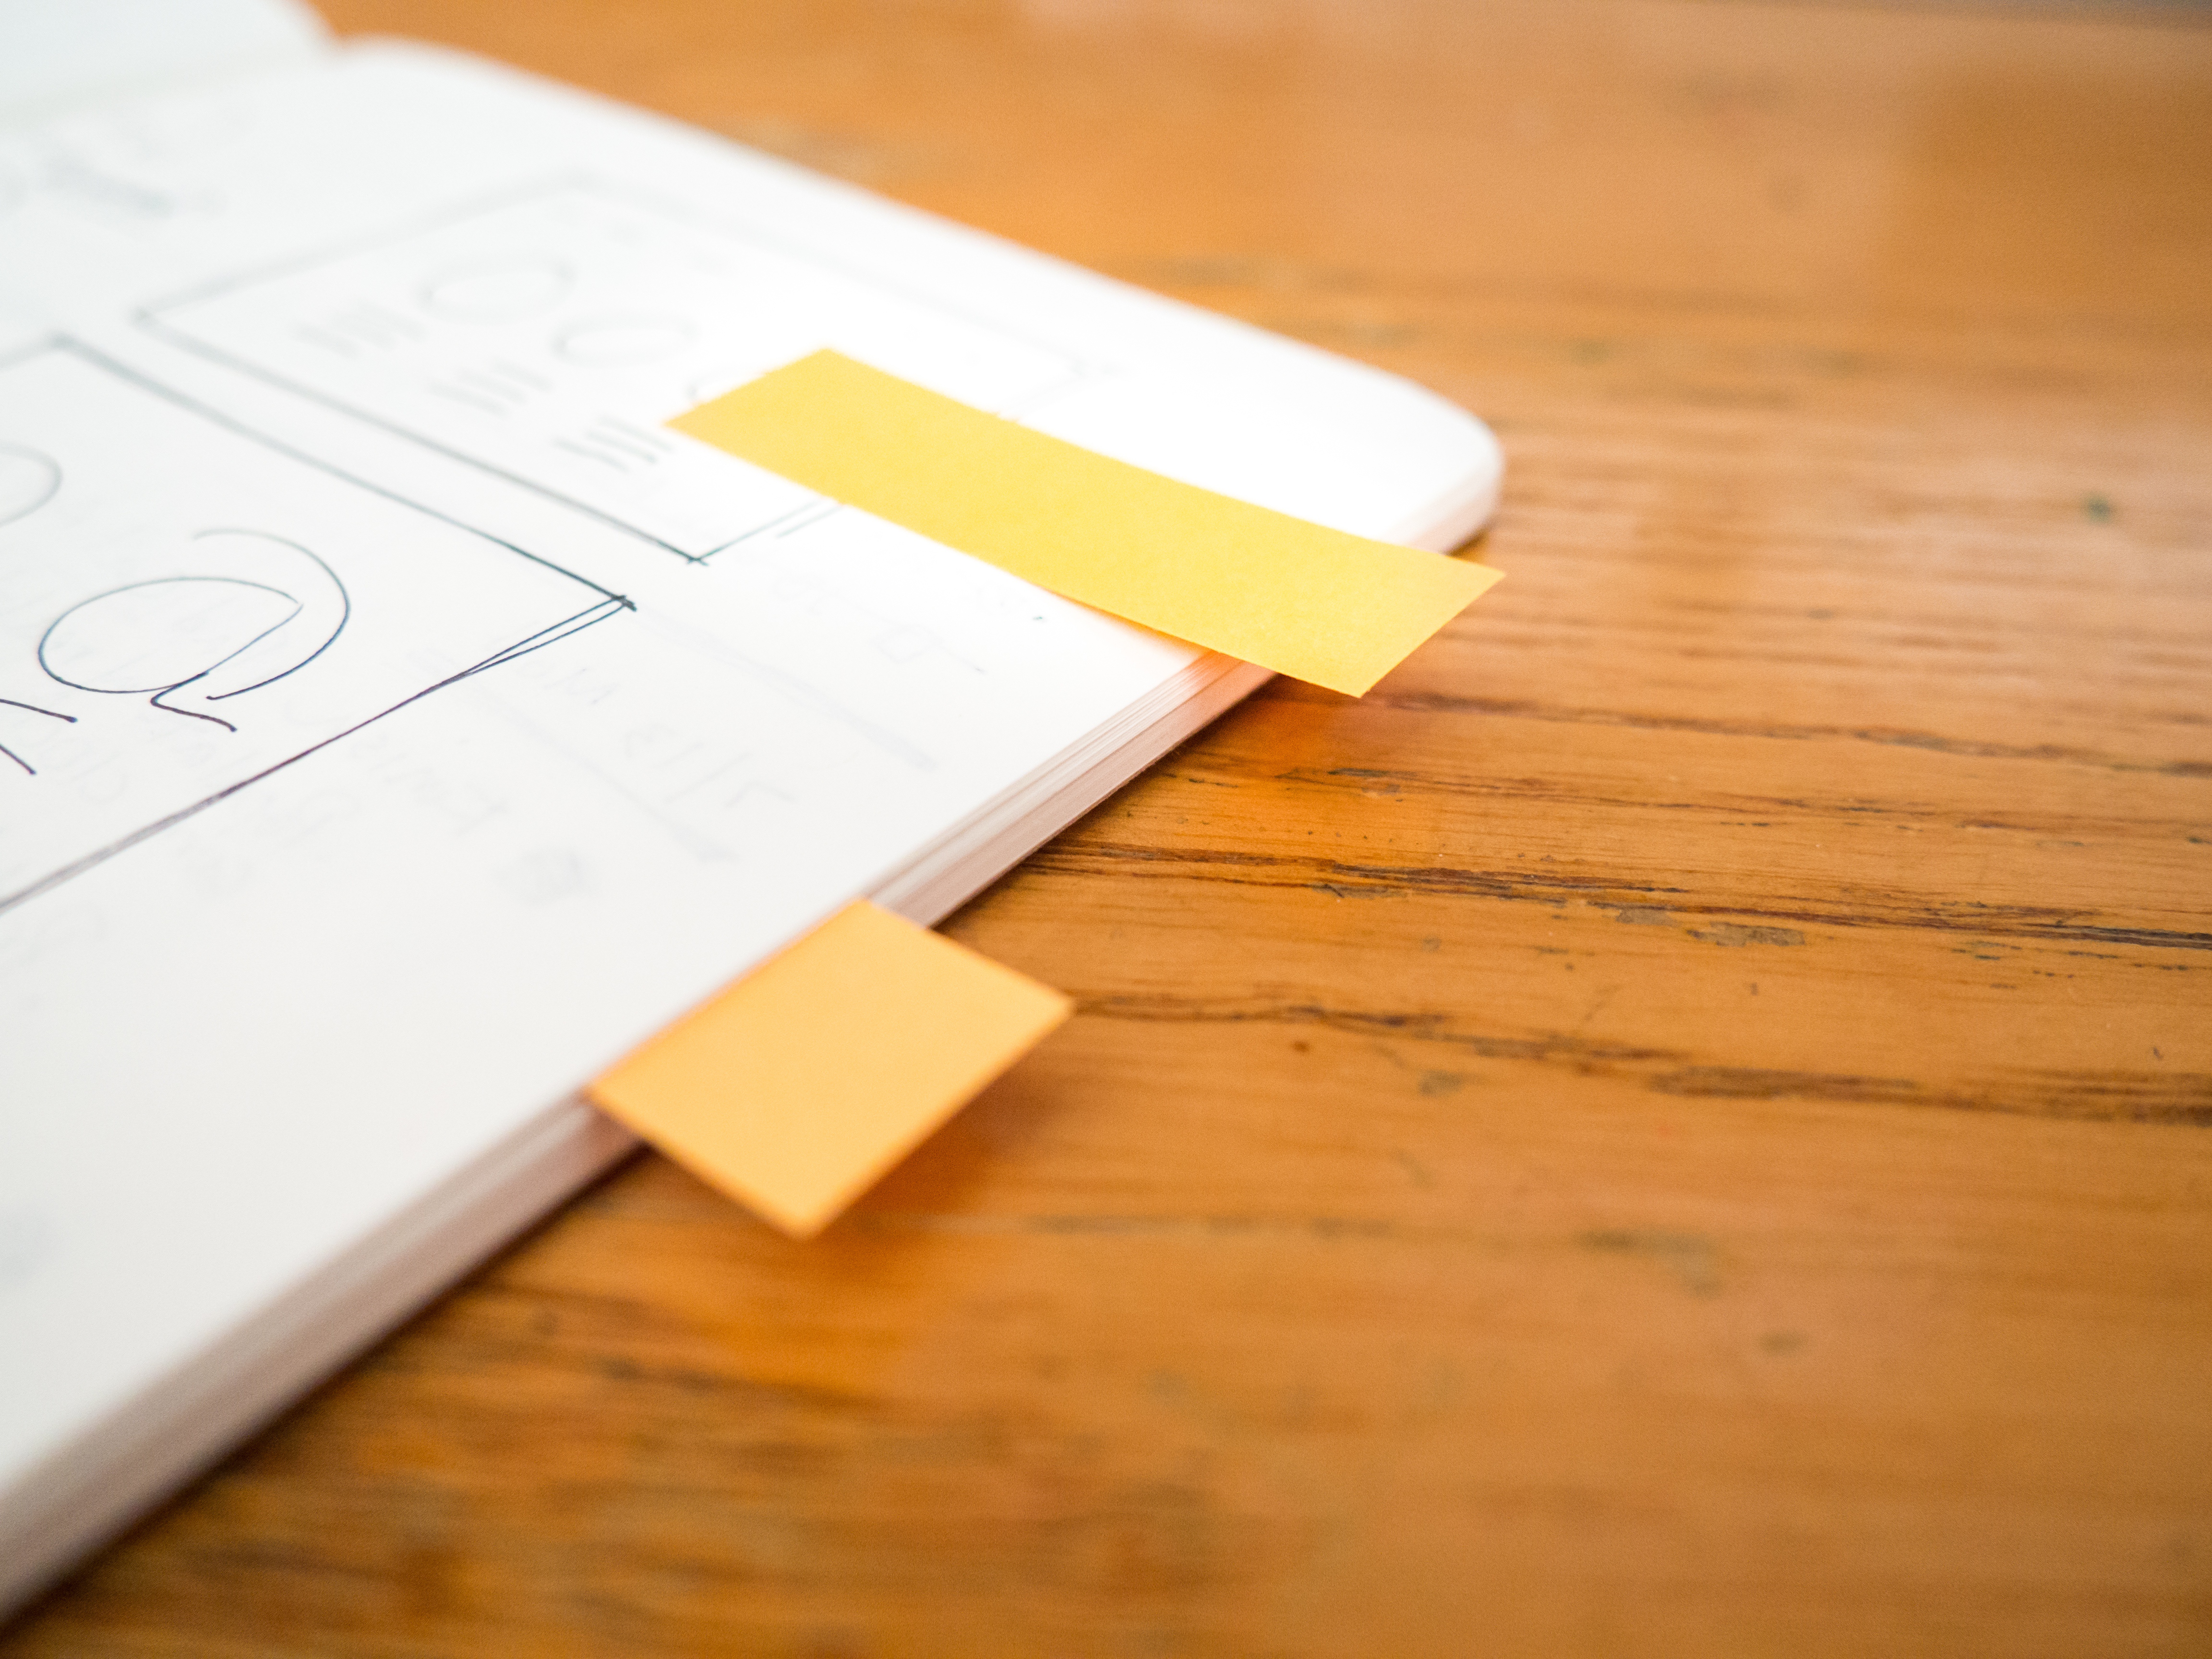
yellow, wood, design, Material property, paper, flooring, paper product, hardwood, stationery